Question: Please indicate a possible affordance area of swing_baseball_bat that can be used for holding
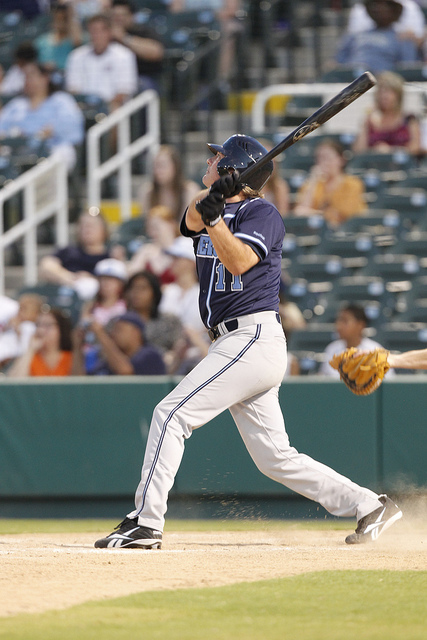
Answer: [188.402, 152.143, 276.494, 232.545]